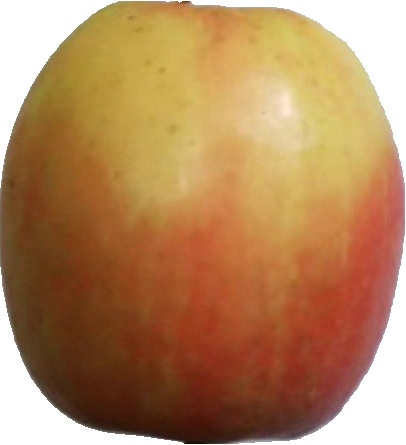
Label: apple_pink_lady_1